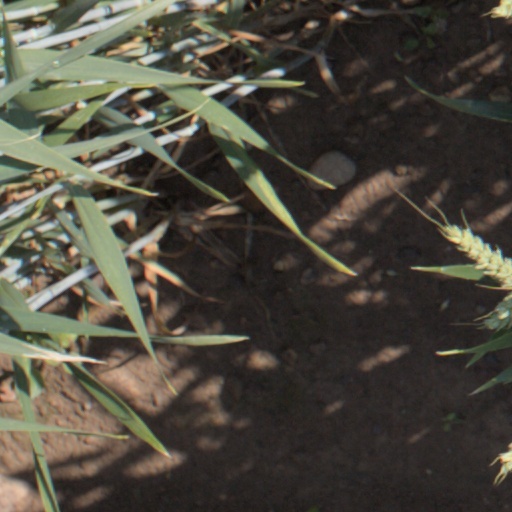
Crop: wheat